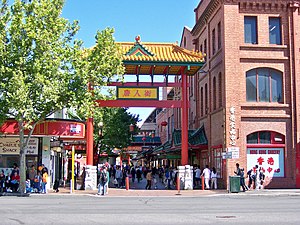
Adelaide / Demografi
Chinatown i Moonta Street i markedsområdet
Adelaide er hovedstad og største by i den australske delstat South Australia. Det er den femtestørste by i Australien med omkring 1,30 millioner indbyggere. Byens indbyggere kaldes adelaideans. Adelaide ligger nord for Fleurieu-halvøen på sletten Adelaide Plains mellem bugten Gulf St Vincent og den lave bjergkæde Mount Lofty Ranges, der omgiver byen. Adelaide strækker sig 20 km fra kysten til foden af bjergen og 90 km fra Gawler i nord til Sellicks Beach i syd.